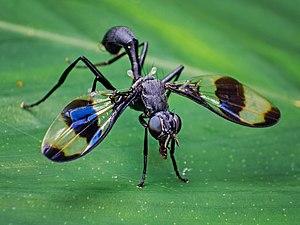
Les Richardiidae sont une famille de diptères.